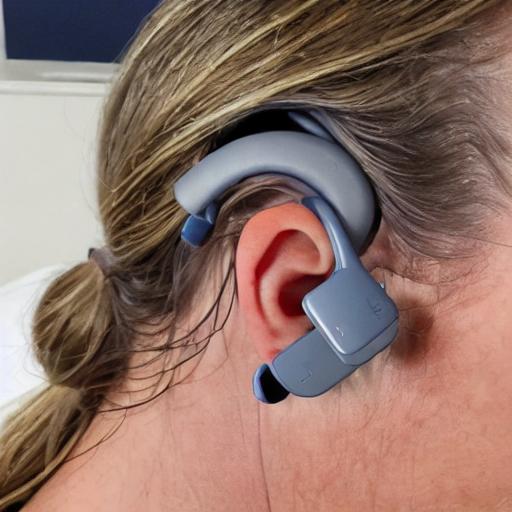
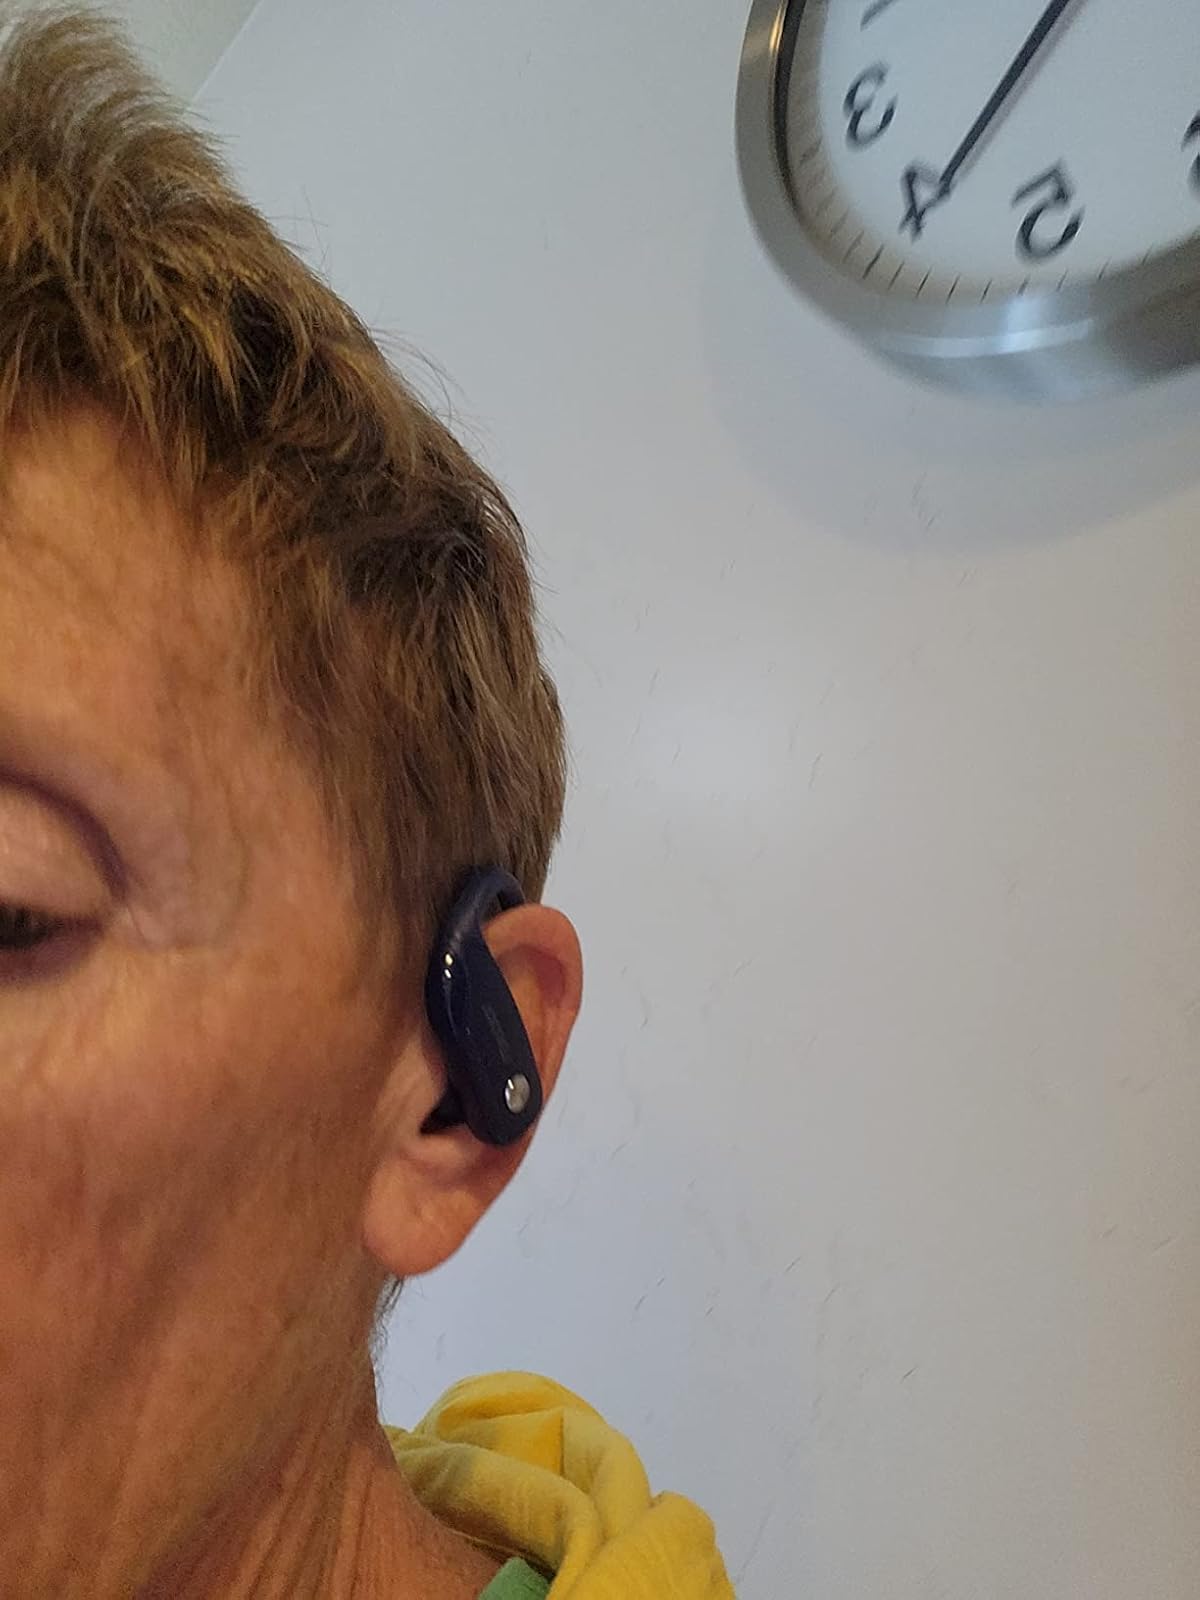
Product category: earbuds
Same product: no